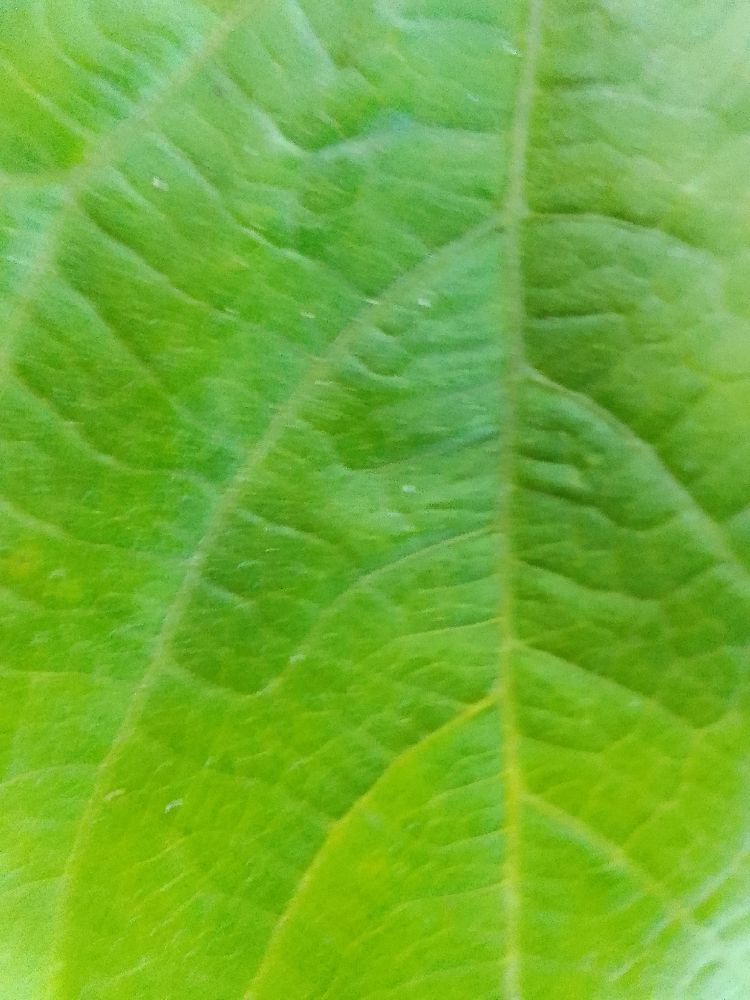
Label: healthy